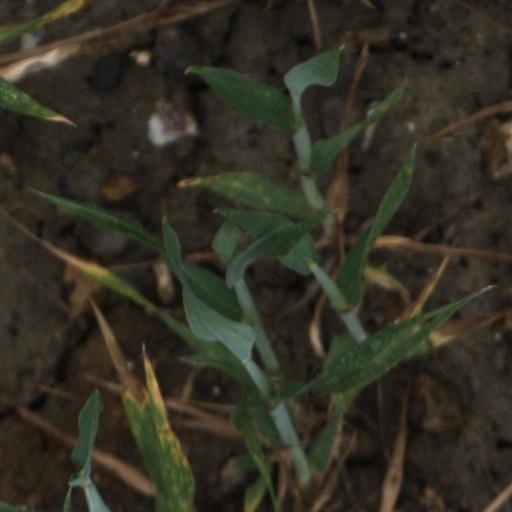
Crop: wheat